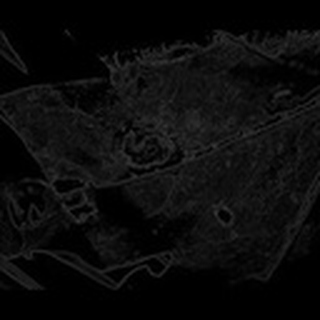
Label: cotton_target_spot